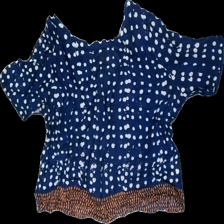
View: back
Type: Top
Category: Ladies
Brand: Rodebjer
Colors: Blue, White, Orange
Material: 100% viscose
Pattern: Dots
Cut: V-collar
Season: Summer
Stains: Major
Price range: <50
Recommended usage: Export